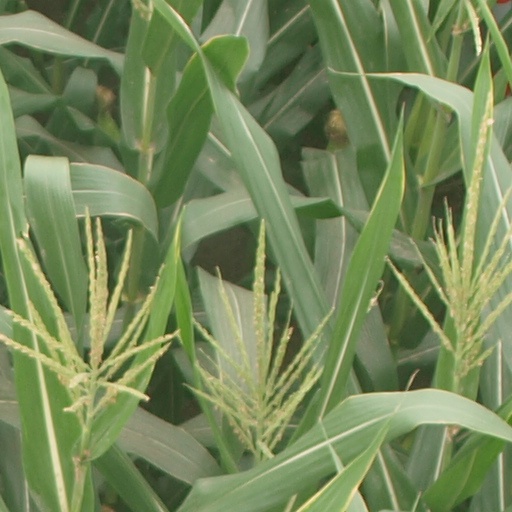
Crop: maize; corn